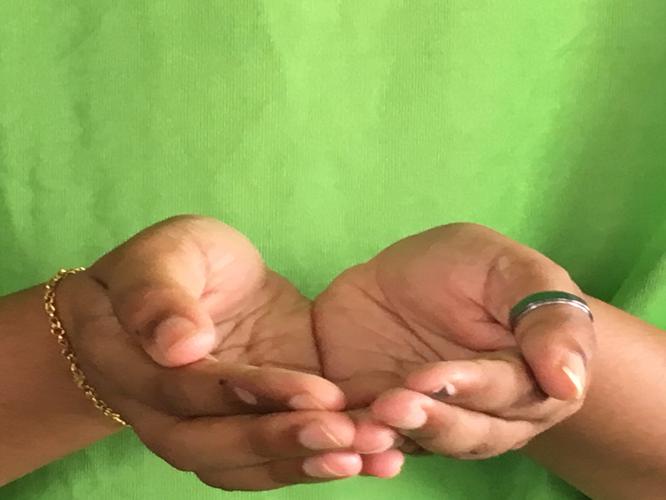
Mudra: Pushpaputa
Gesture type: double_hand